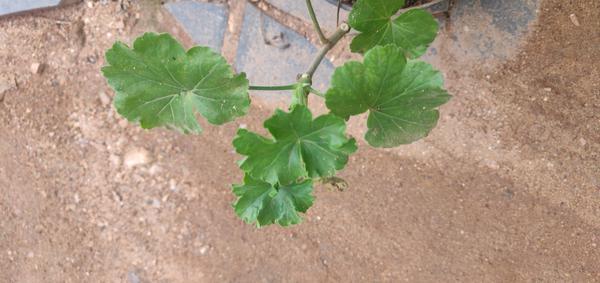
Plant: Geranium